Mimosa tenuiflora

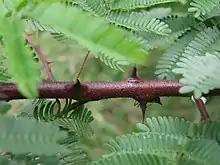
Article 32 makes an exception for "Mimosa tenuiflora" and other wild psychotropic plants, to protect use in religious rituals in case such plants themselves were in the future added to Schedule I.

Internationally, mescaline, DMT, and psilocin, are Schedule I drugs under the Convention on Psychotropic Substances. The Commentary on the Convention on Psychotropic Substances notes, however, that the plants containing them are not subject to international control: